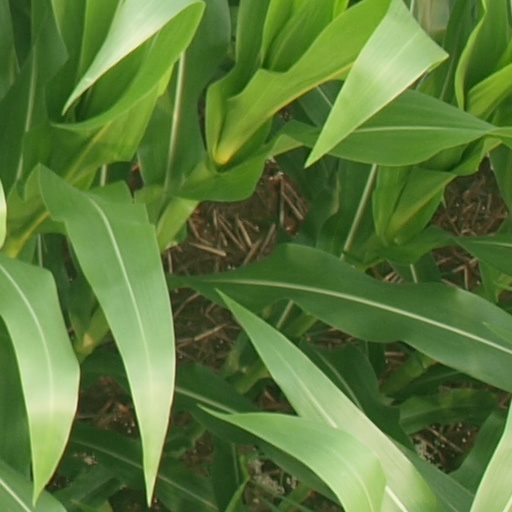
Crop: maize; corn